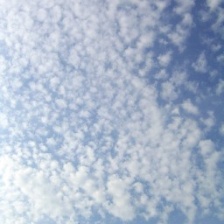
Cloud type: Cirrocumulus